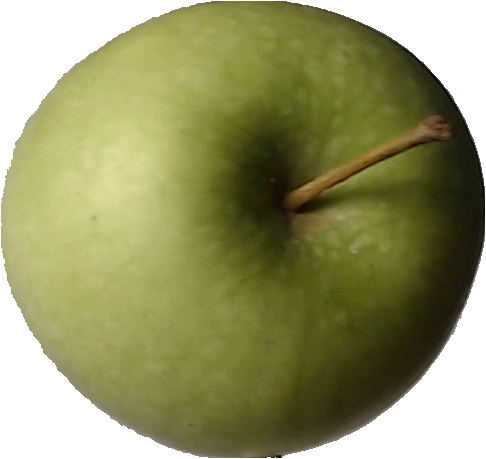
Label: apple_granny_smith_1